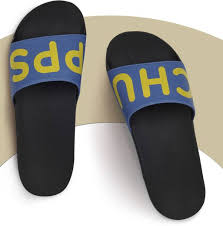
Label: Clog